Bodoland Territorial Region

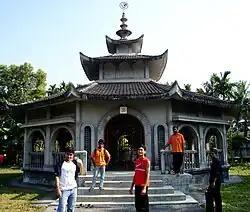
A Brahma temple at Kokrajhar

Originally a part of Bhutan, this region came under the control of Koch king Vishwa Singha in the early 16th century. Around 1562, the successor king Nara Narayan determined that the Meches and Koches peoples north of the newly constructed Gohain Kamal Ali road could follow their indigenous customs whereas peoples to its south had to follow Hindu Brahmanical rites. After the split of the Koch kingdom and subsequent collapse of the eastern Koch Hajo due to the Mughals and during the period of Ahom-Mughal conflicts in early 17th century the Bhutan kingdom pushed south and took control of the region down to the Gohain Kamal Ali. Following the Battle of Itakhuli in 1681 the Ahom kingdom consolidated their rule up to the Manas river in the west and the region north of the Gohain Kamal Ali road, divided into different "Duars", fell into its possession. The Ahoms soon faced trouble from the Bhutanese, in the form of incursions, raids, and violent opposition, beginning about 1688, to tax collection by the Ahoms. Eventually these clashes came to an end with a written agreement.